Philippe de Vomécourt

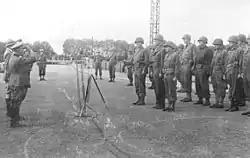
German general Elster (left) surrenders to American forces, September 16, 1944.

Philippe Albert de Crevoisier, Baron de Vomécourt (16 January 1902 – 20 December 1964), code names Gauthier and Antoine, was an agent of the United Kingdom's clandestine Special Operations Executive (SOE) organization in World War II. He was the organiser (leader) of the Ventriloquist network (or circuit) from May 1941 until the liberation of France from Nazi German occupation in September 1944. The purpose of SOE in occupied France was to conduct espionage, sabotage and reconnaissance. SOE agents allied themselves with French Resistance groups and supplied them with weapons and equipment parachuted in from England. The primary area of Vomécourt's activity was in the Sologne region about south of Paris. Philippe's older brother Jean and younger brother Pierre were also members of the French Resistance.